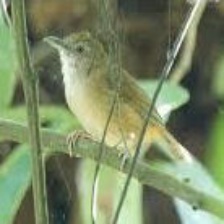
Species: ABBOTTS BABBLER
Scientific name: MALACOCINCLA ABBOTTI